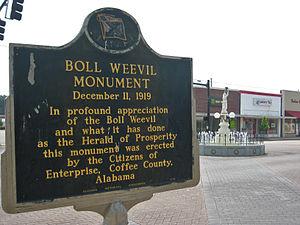
Le Boll Weevil Monument dans le centre-ville d'Enterprise est un important point de repère et un hommage érigé en 1919 par les citoyens d'Enterprise pour montrer leur reconnaissance à un insecte, le charançon du cotonnier, pour l'influence profonde qu'il exerça sur l'agriculture et l'économie de la région.